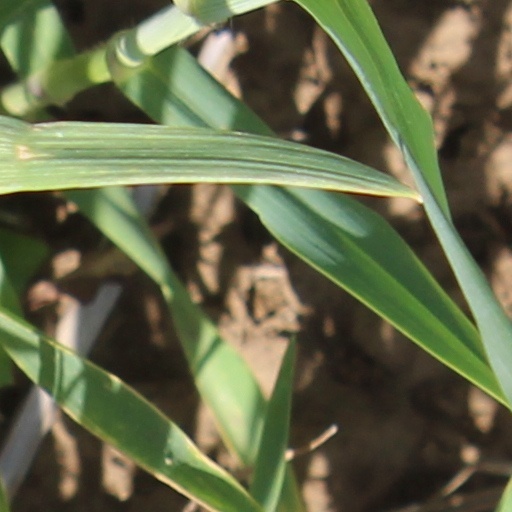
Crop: wheat